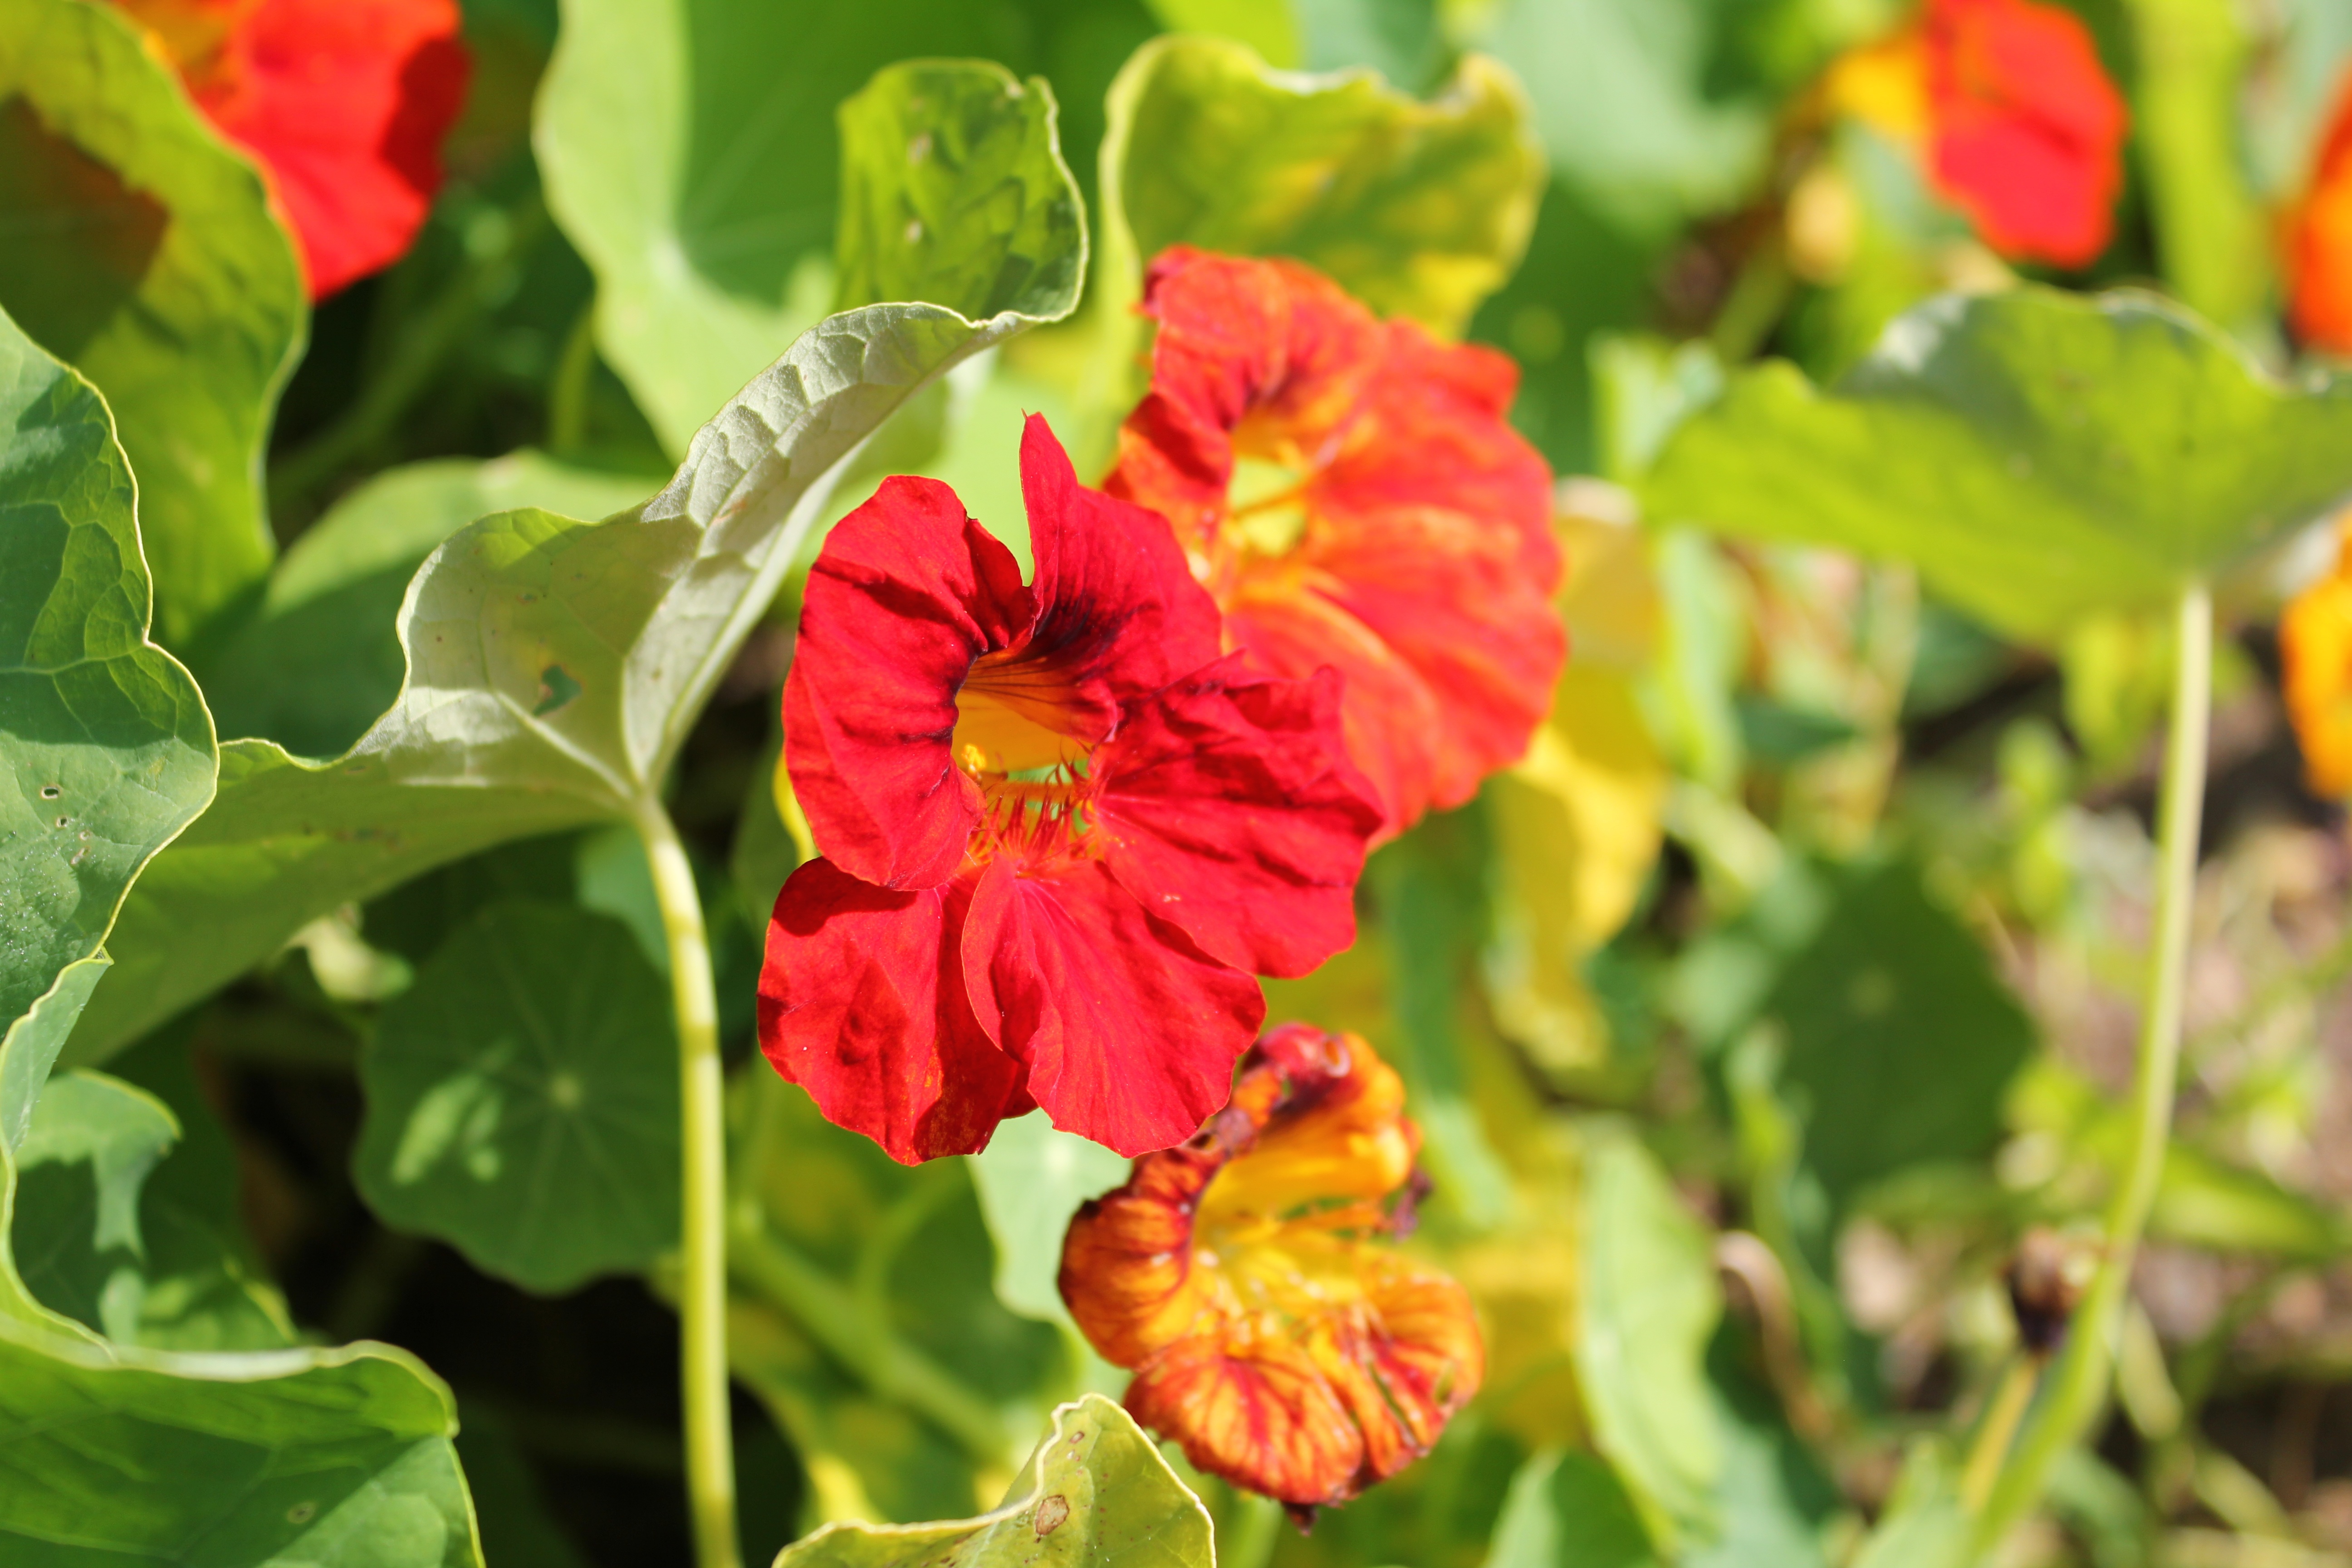
blossom, plant, flower, petal, bloom, orange, botany, flora, wildflower, nasturtium, macro photography, flowering plant, annual plant, land plant